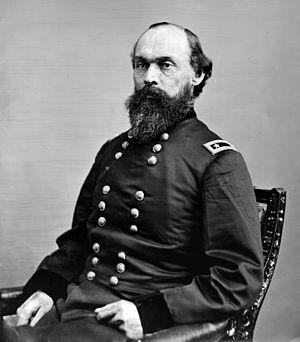
Gordon Granger était un officier de carrière de l'armée américaine et un général de l'Union pendant la guerre de Sécession. Il se distingua durant la bataille de Chickamauga.